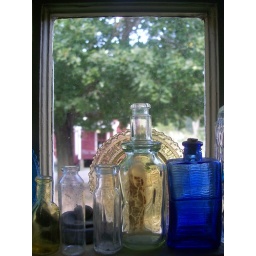
bottles in window